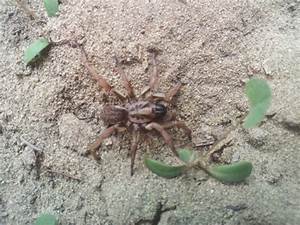
Label: spider